Ove Andersson

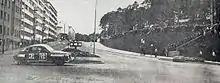
Andersson at the 1965 1000 Lakes Rally in Jyväskylä

In 1963, Andersson drove for the first time as a factory-backed driver in the Swedish Rally, using a Mini. He impressed the team boss, Stuart Turner, for him to be given a Mini Cooper S for the RAC Rally. He went on to drive for Saab in 1964 and 1965 but he felt he was in the shadow of Erik Carlsson whom Andersson believed was given better machinery by Saab. In 1965 he rallied the first three rounds of the championship with Lancia, finishing third in all of them. He also drove in the Swedish Rally Championship, and won the Swedish World Rally in a Lotus Cortina. In 1967, he won the Monte Carlo Rally with Lancia.